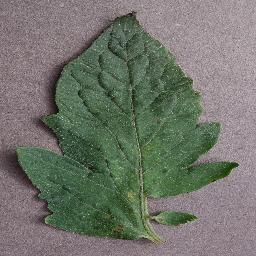
Label: Tomato___Target_Spot